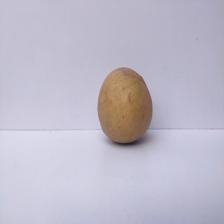
Size: Large